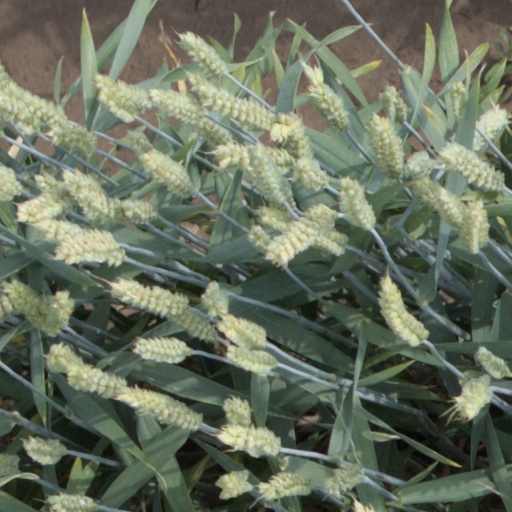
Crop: wheat